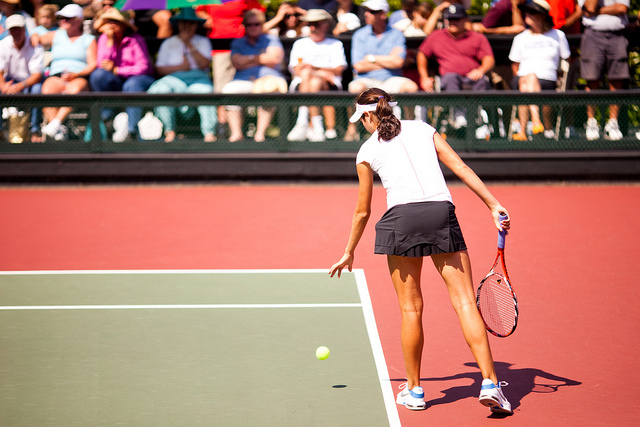
khán giả đang theo dõi một trận thi đấu tennis nữ ở trên sân